Jules Verne Allen

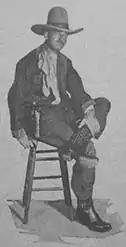
Jules Verne Allen ca. 1924

Jules Verne Allen (April 1, 1883 – July 10, 1945) was an American country music singer-songwriter, writer, and cowboy. He was one of the few early singing cowboys who had actually engaged in ranching. Calling himself the "Original Singing Cowboy," Allen's music is considered some of the best examples of authentic traditional cowboy songs. Allen only recorded 24 songs, but his frequent live radio performance and book "Cowboy Lore" (1933) made him one of the most influential figures in the popularization of country western music.